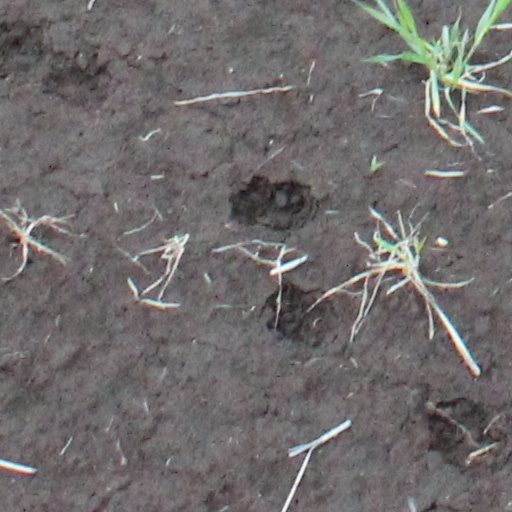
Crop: wheat